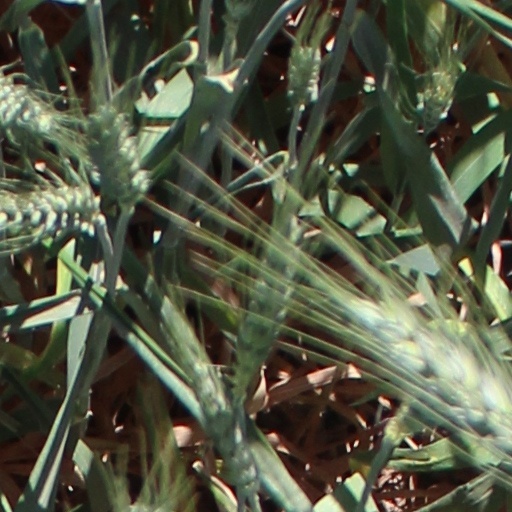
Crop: wheat